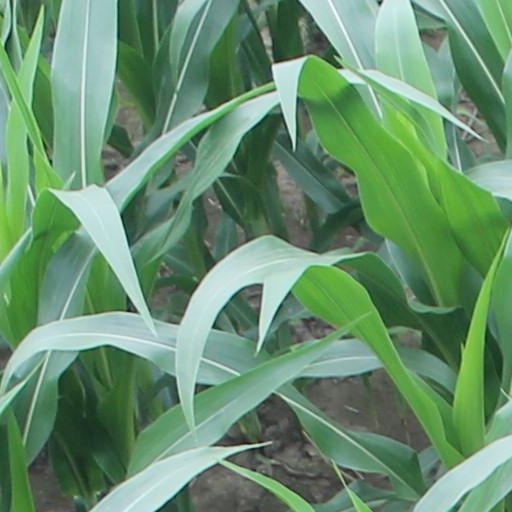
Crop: maize; corn